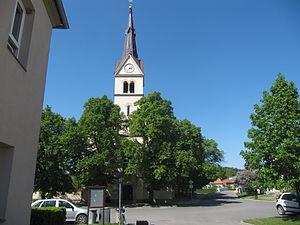
Lipov est une commune du district de Hodonín, dans la région de Moravie-du-Sud, en Tchéquie. Sa population s'élevait à 1 490 habitants en 2017.